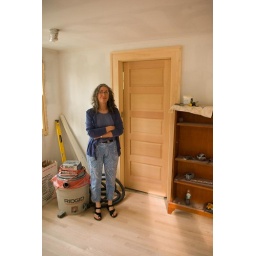
Joy standing in front of the door to the master bath